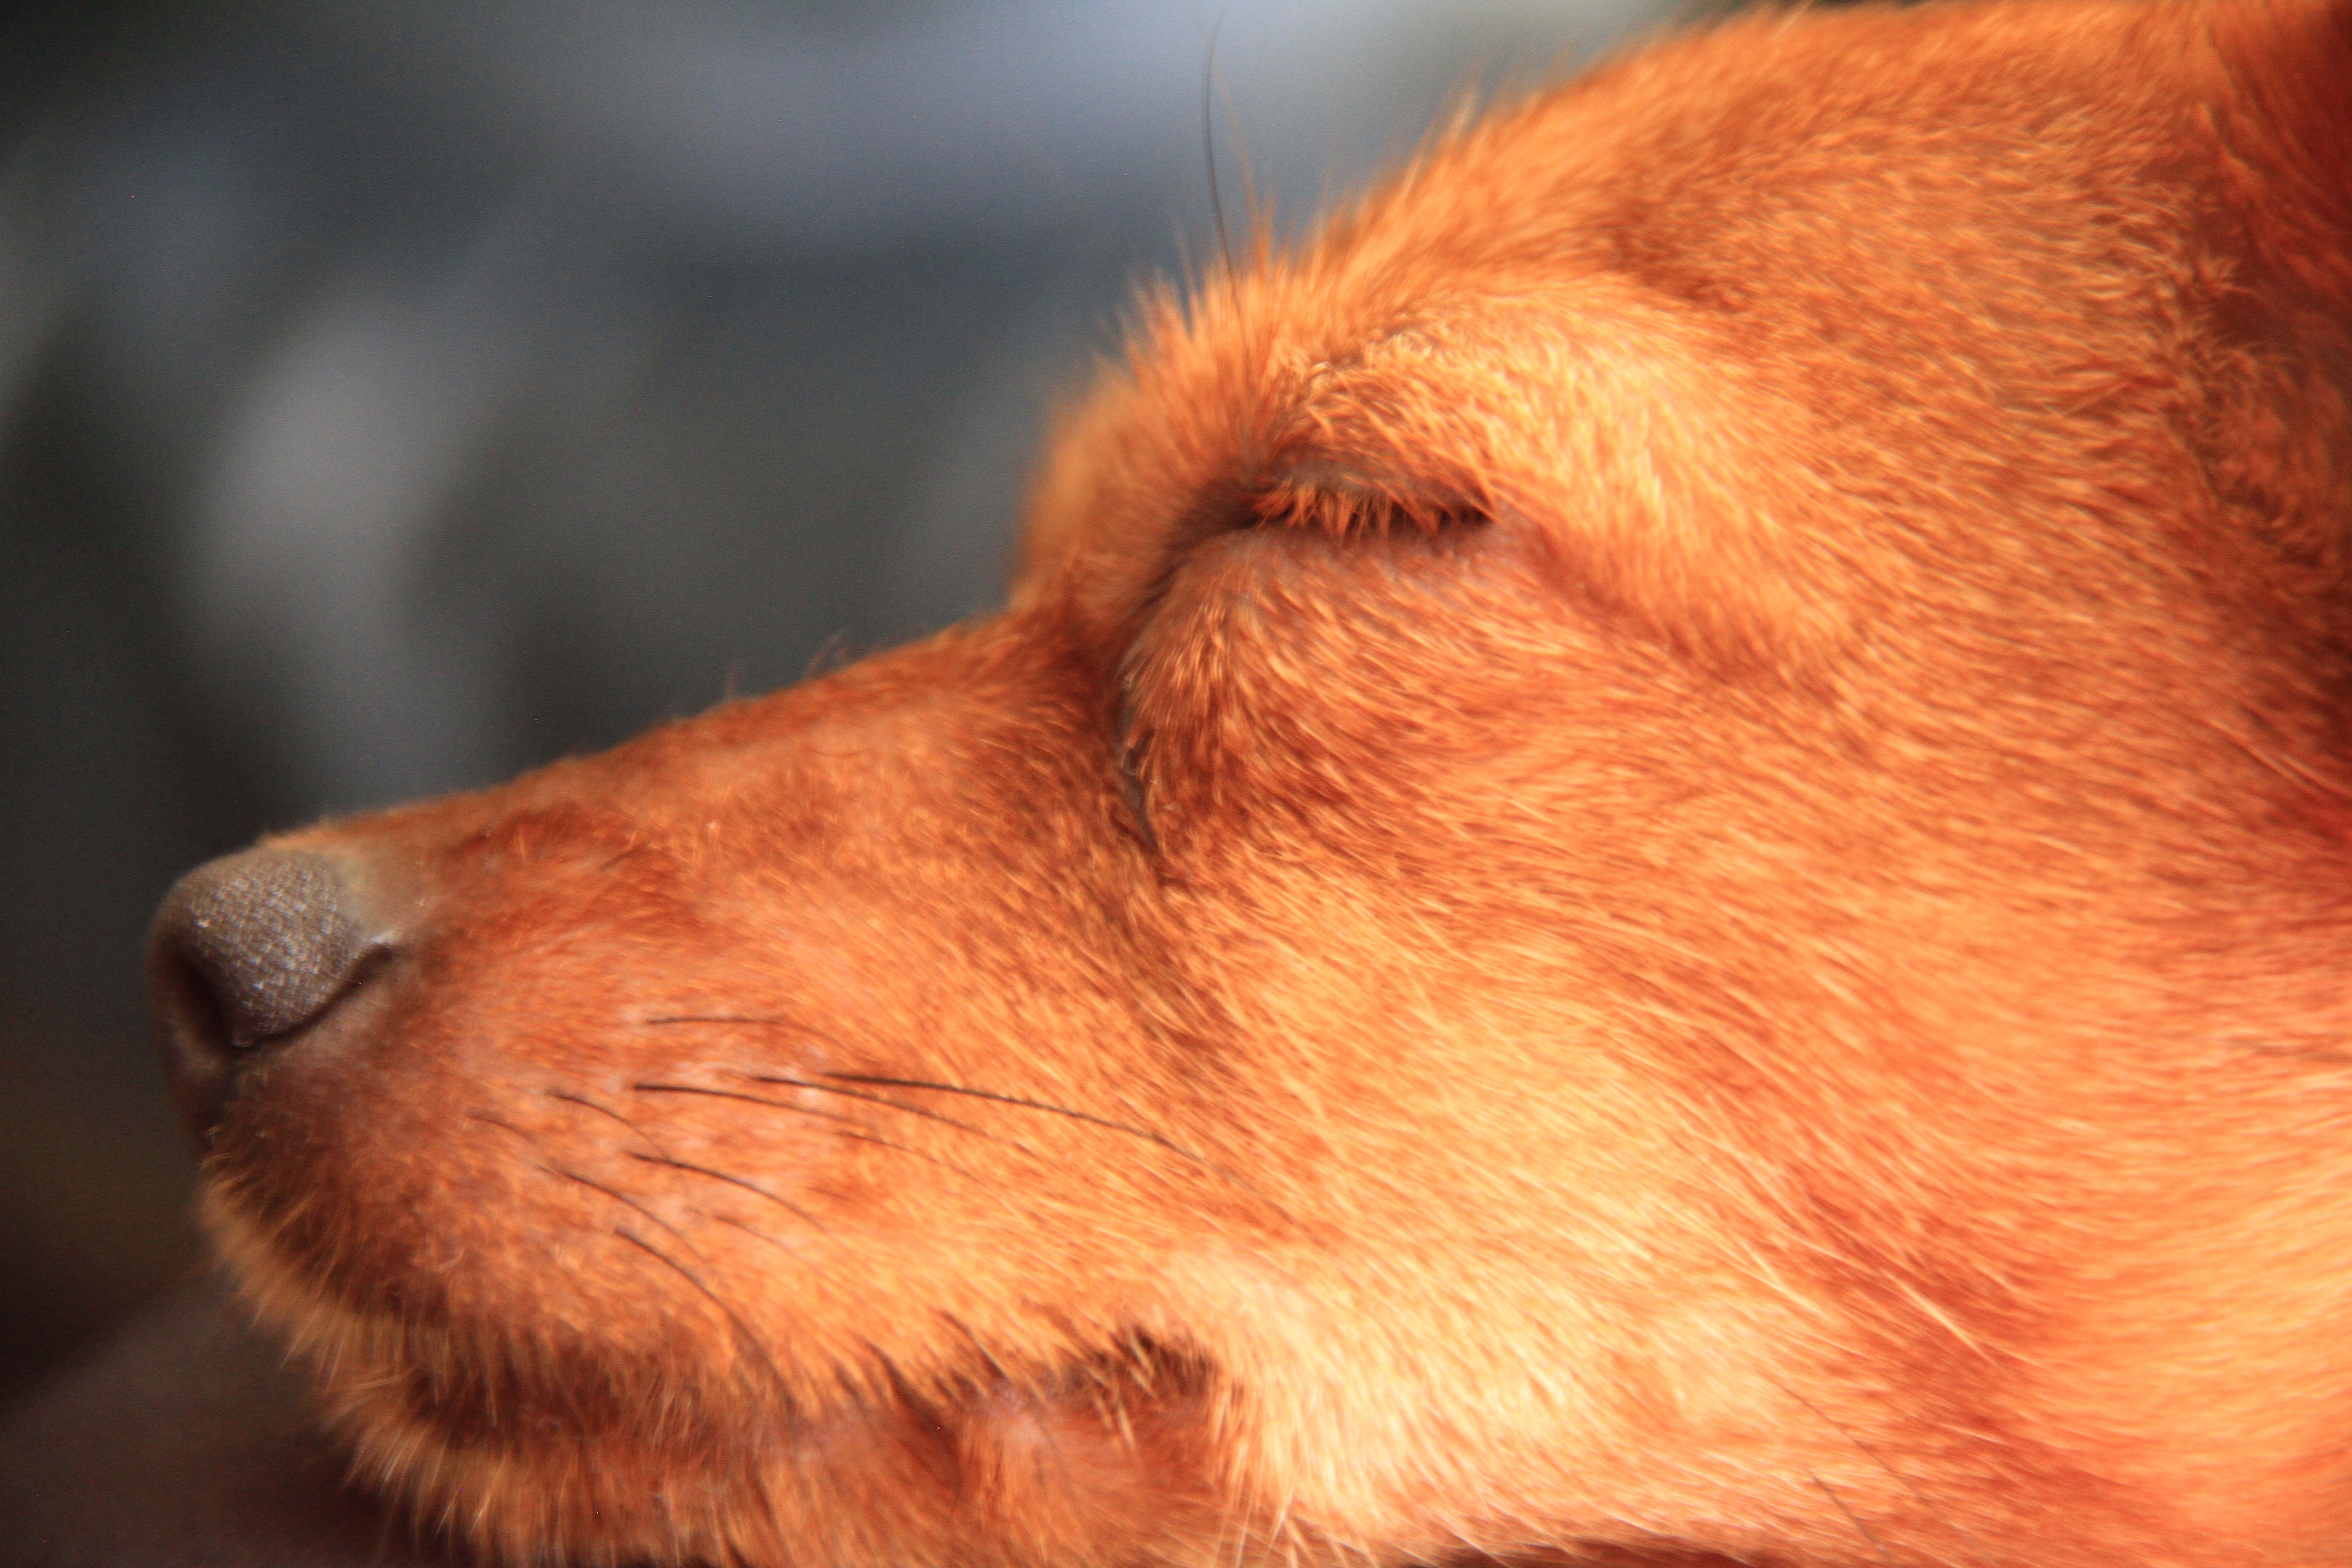
puppy, dog, sleeping, mammal, close up, nose, whiskers, golden retriever, snout, skin, vertebrate, dog like mammal, dog breed group, nova scotia duck tolling retriever